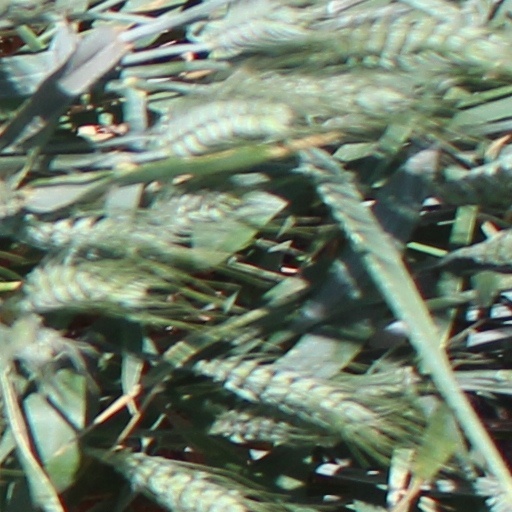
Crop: wheat